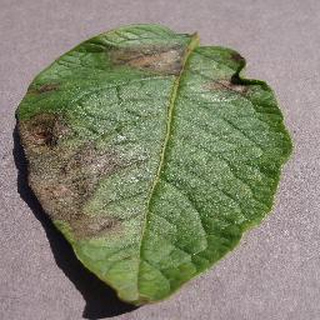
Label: potato_late_blight